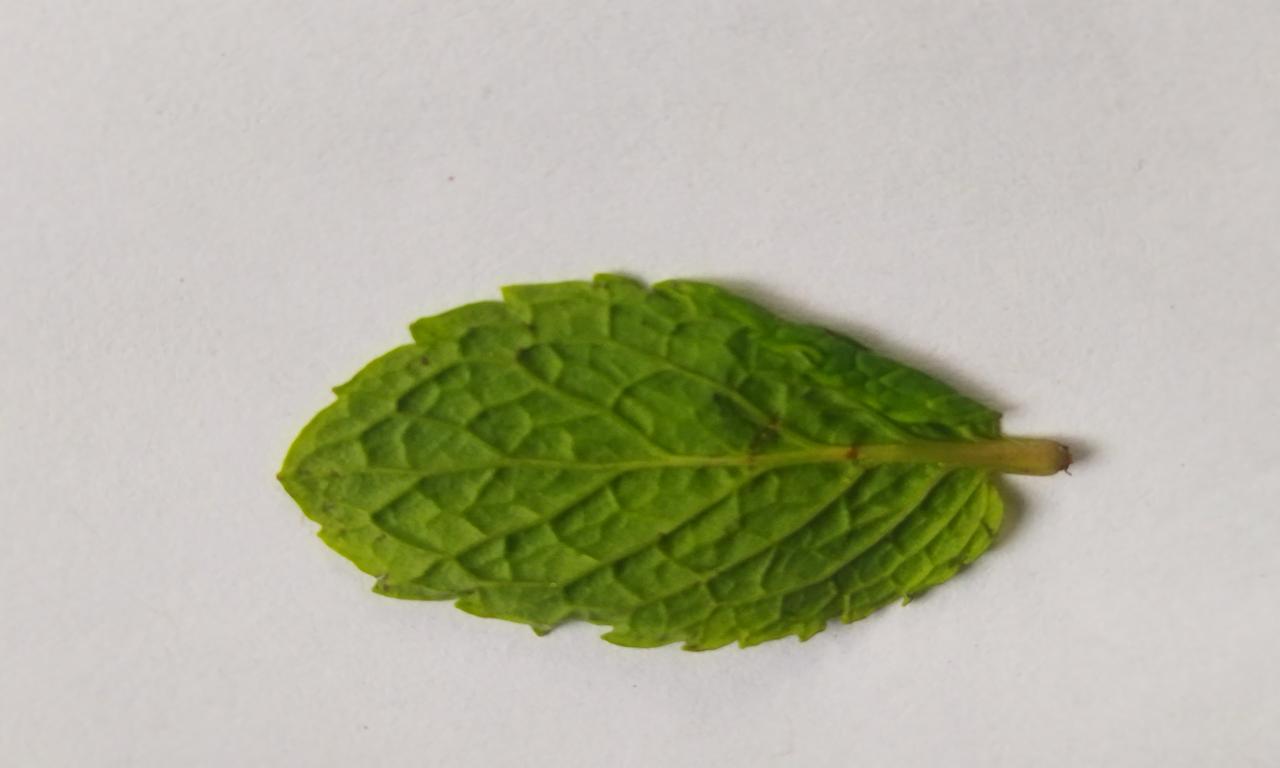
Label: Fresh